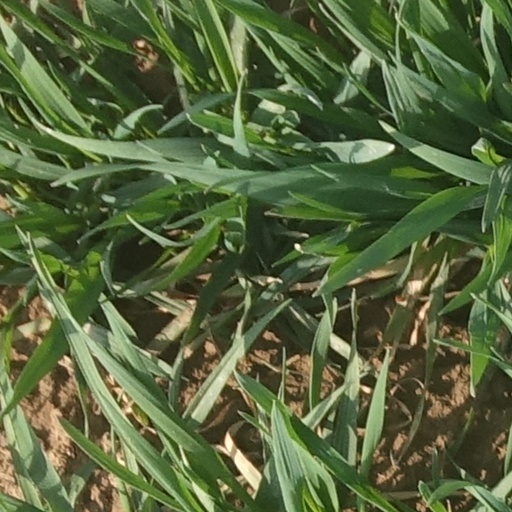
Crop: wheat